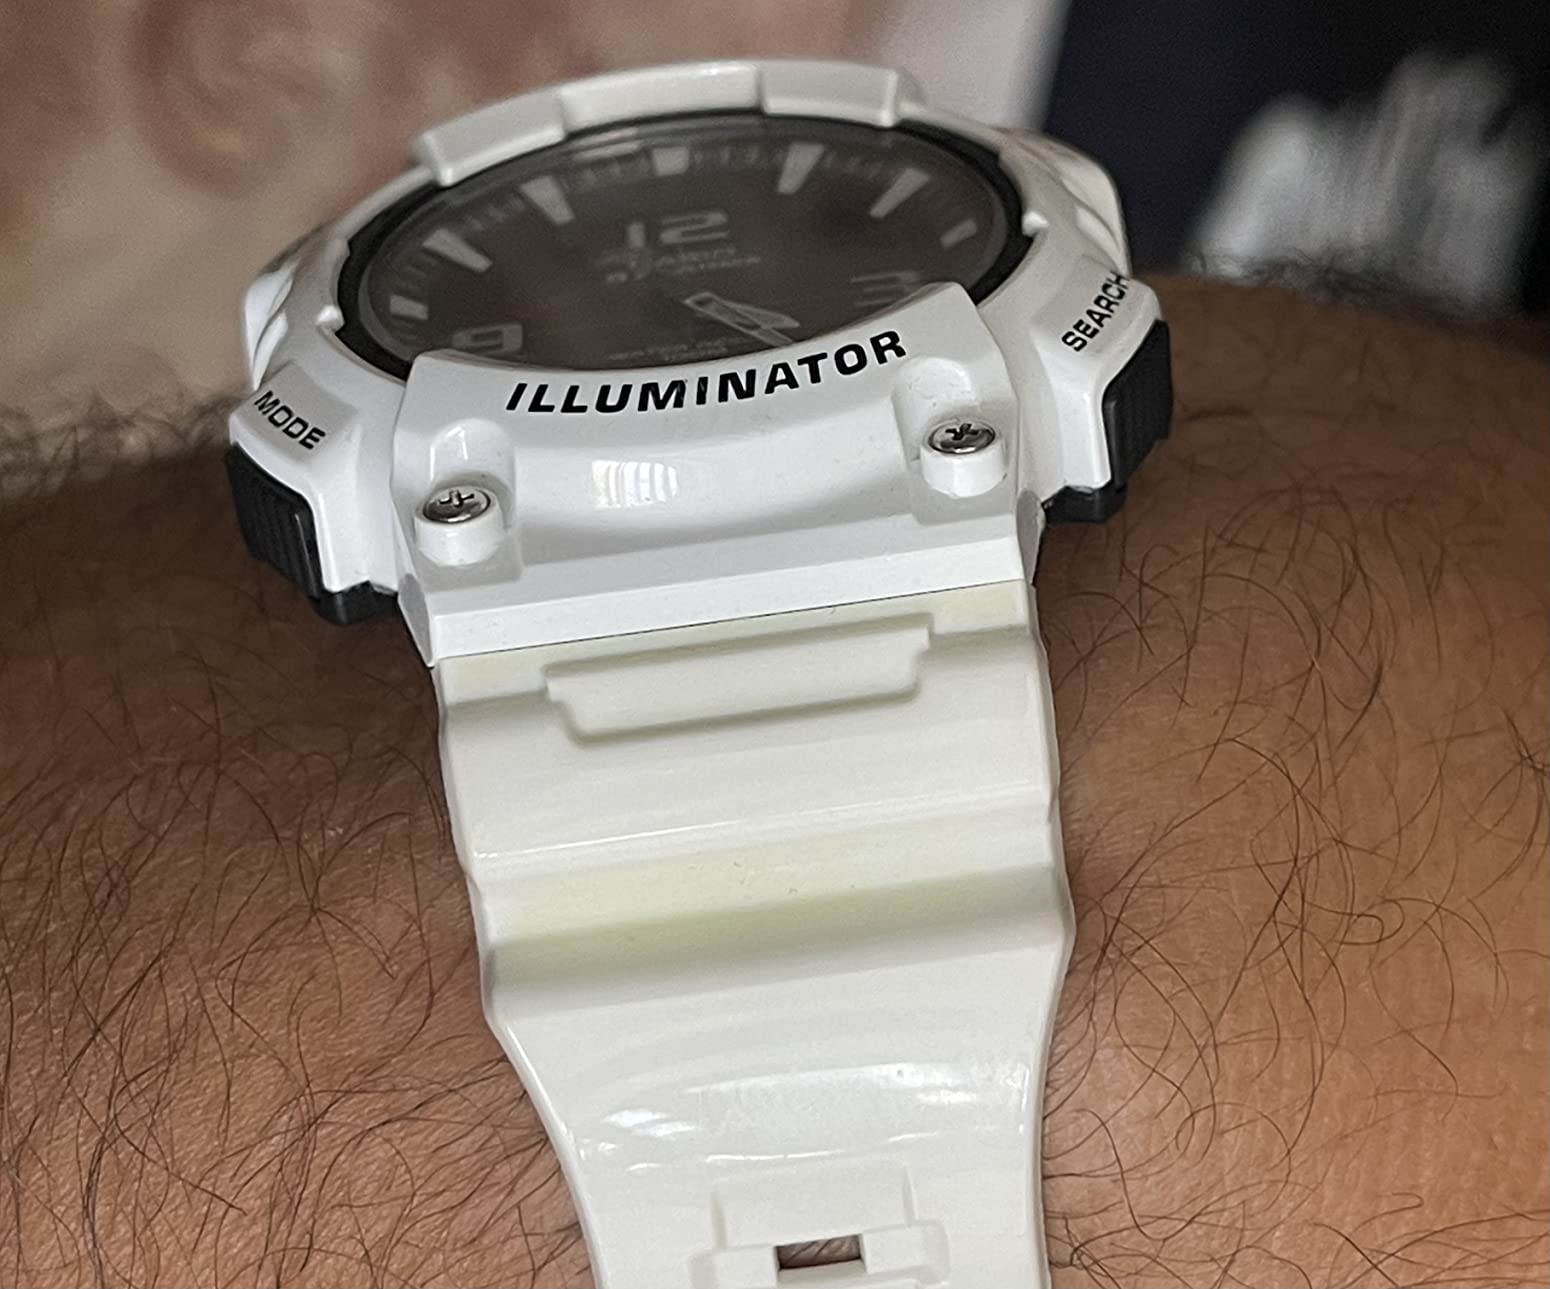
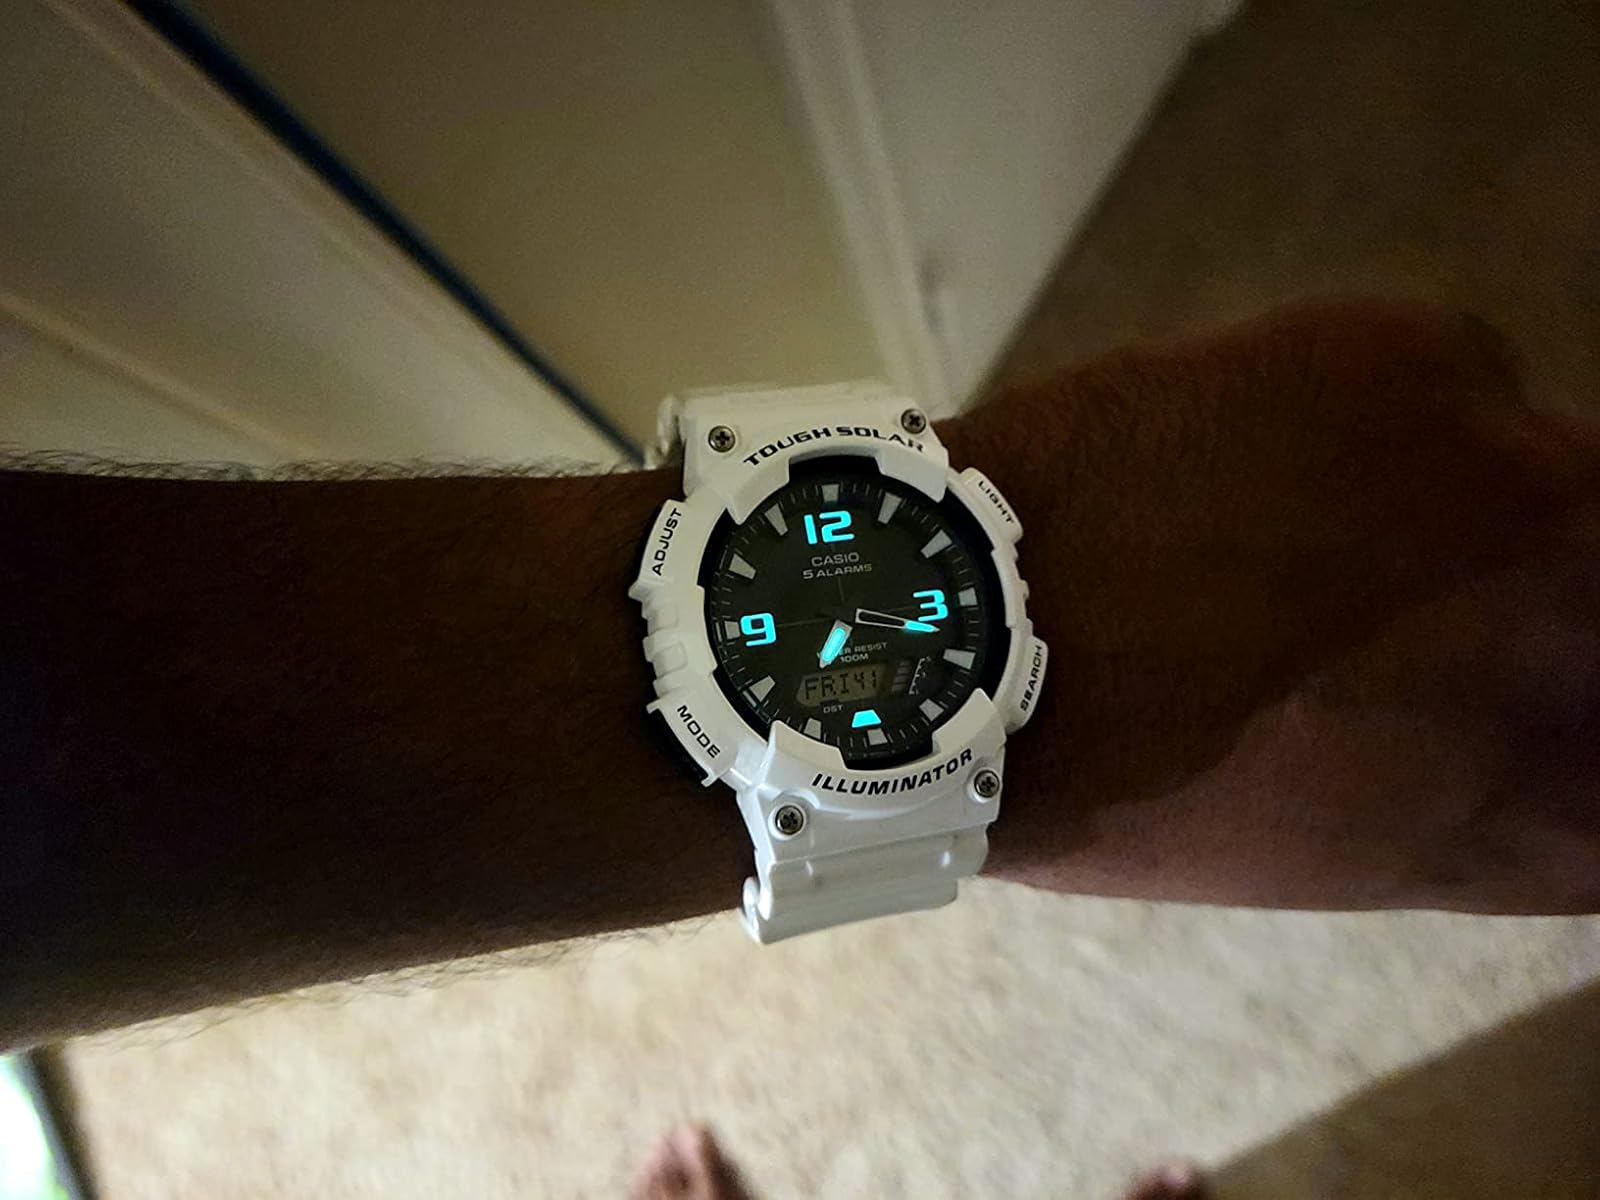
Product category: accessories_watch
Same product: yes